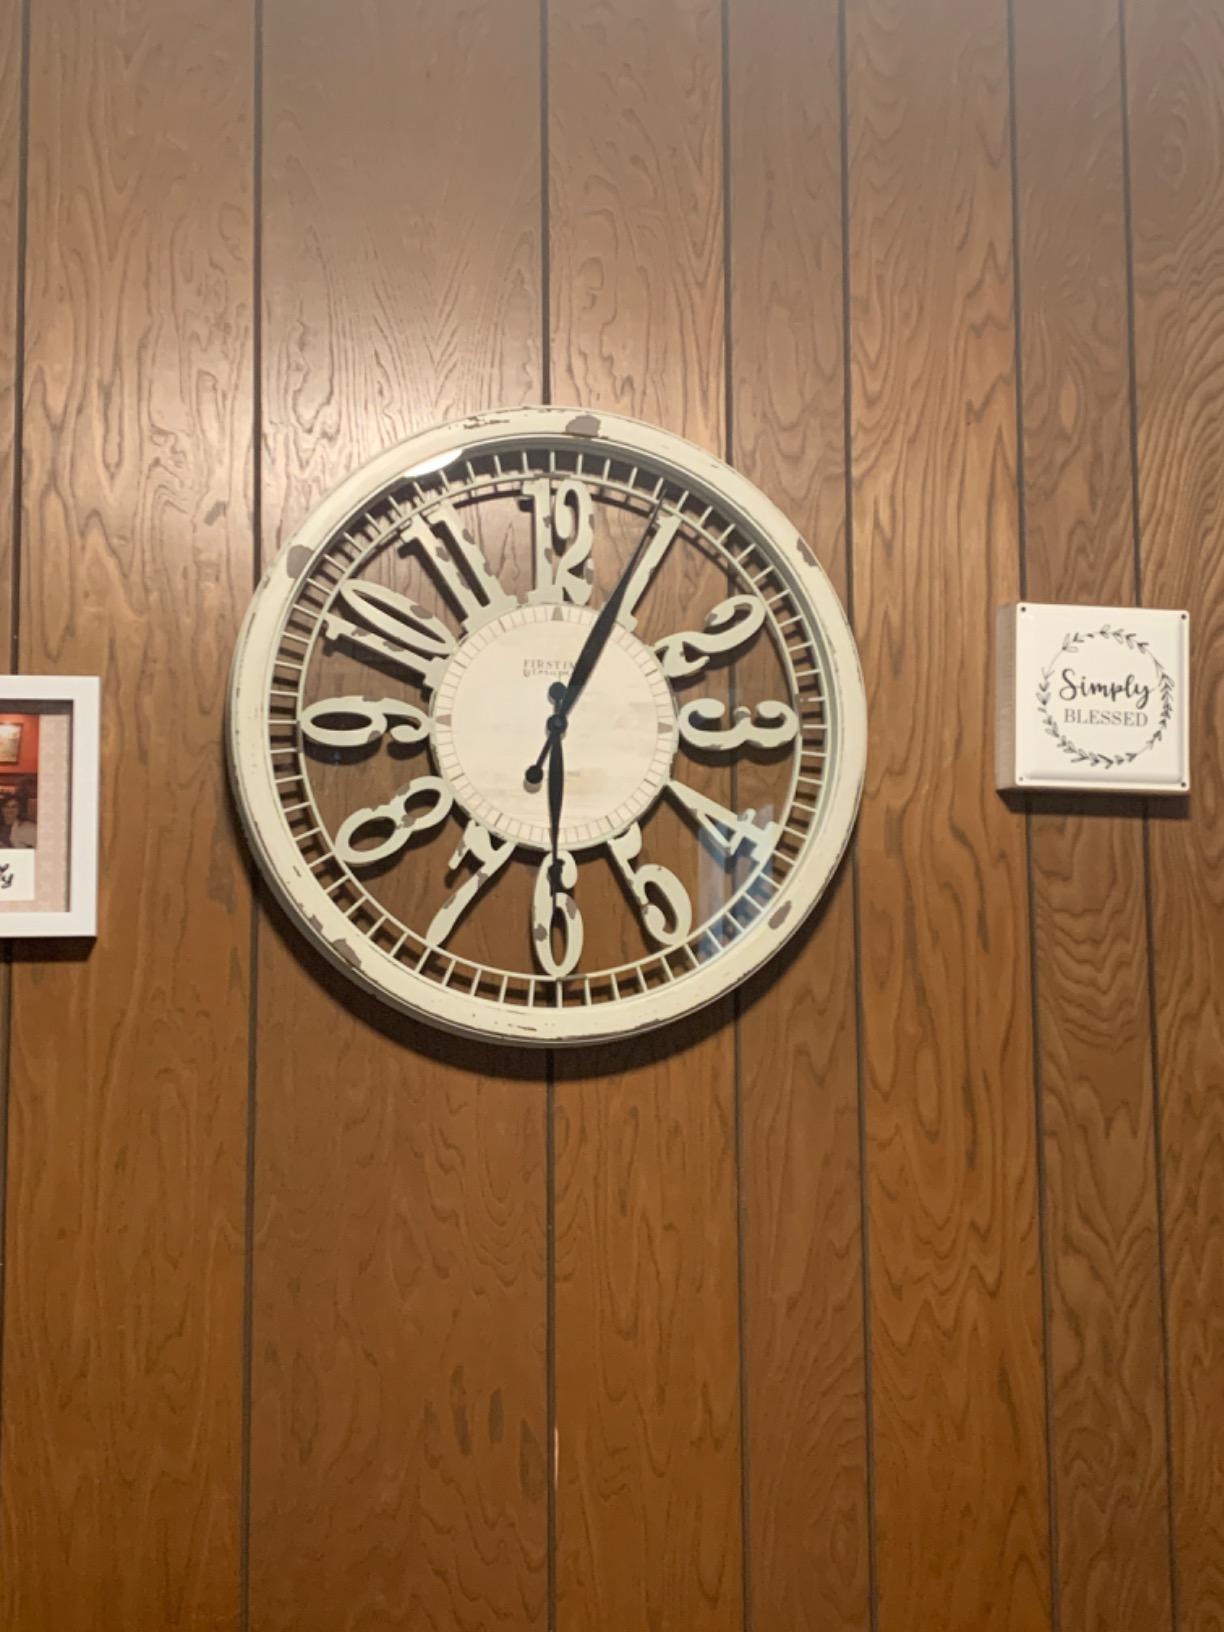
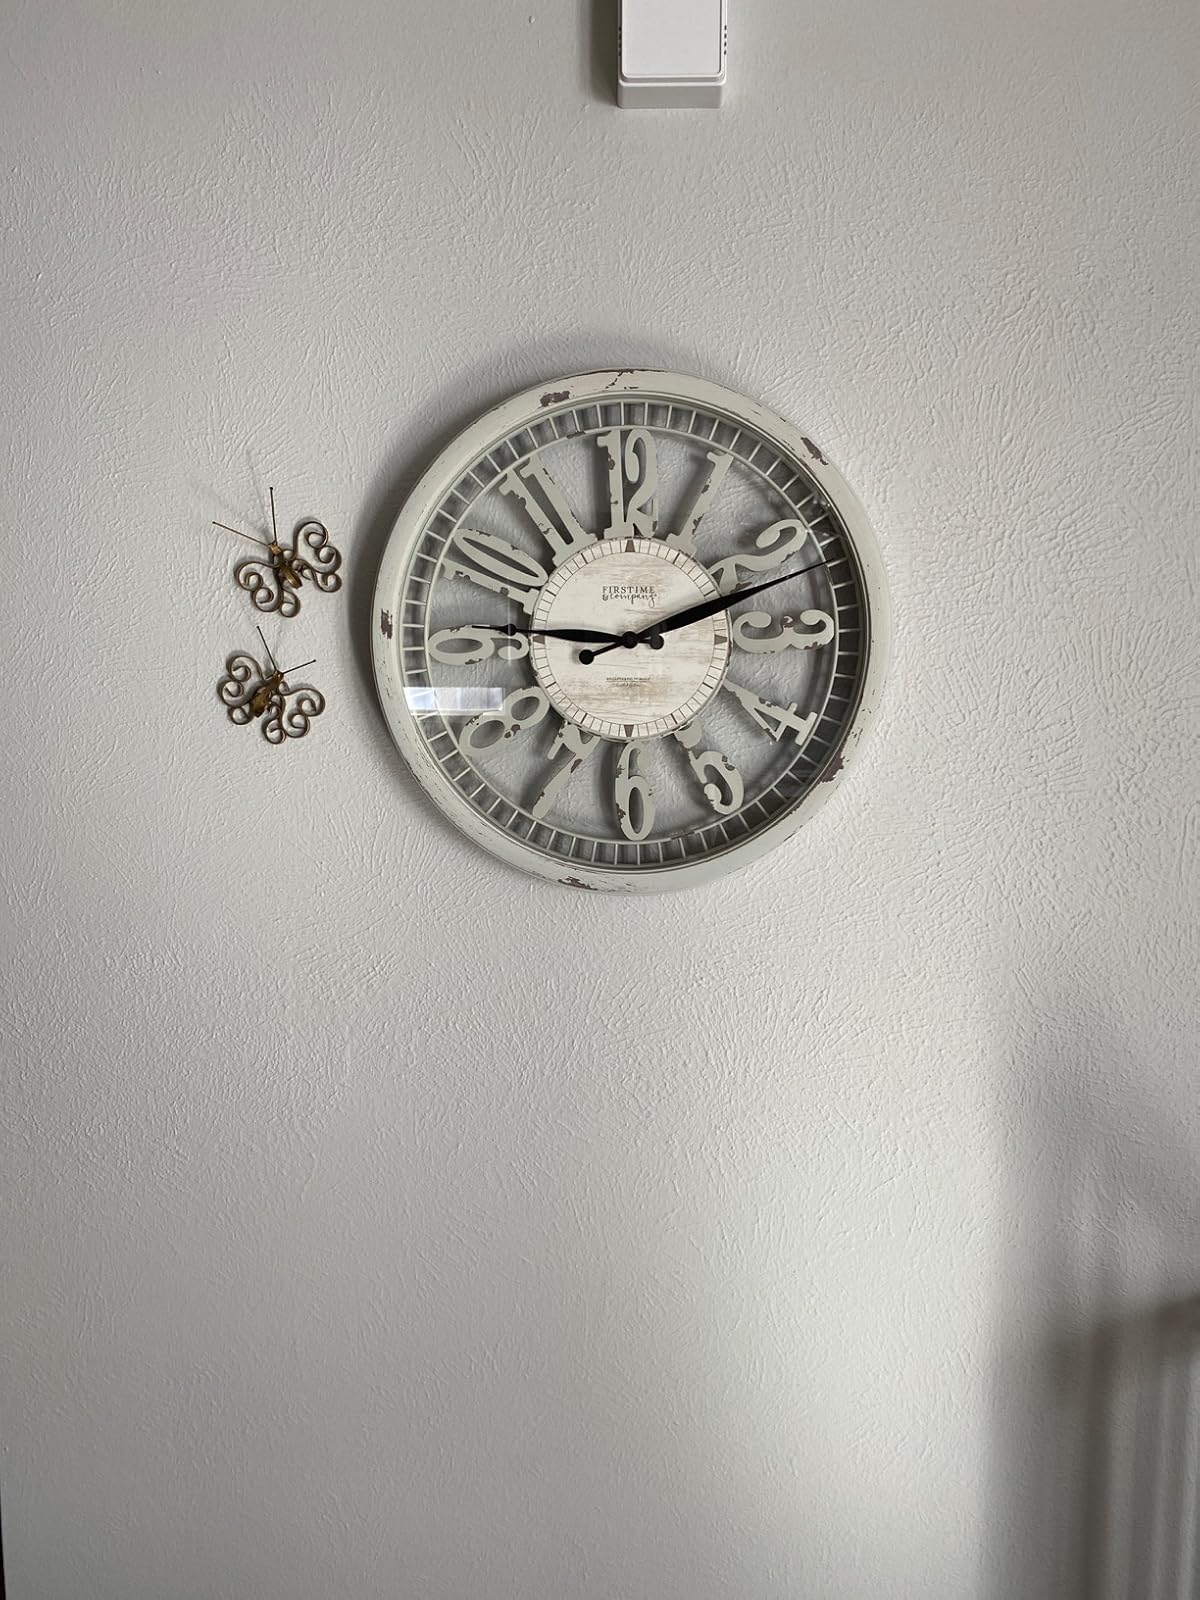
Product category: clock
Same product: yes